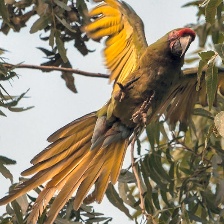
Species: MILITARY MACAW
Scientific name: ARA MILITARIS
ImageNet parent category: macaw